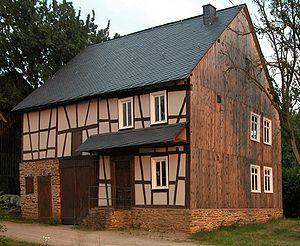
L'écomusée Roscheider Hof est un musée en plein air inauguré en 1976 à Konz. Le musée se trouve sur une hauteur dans la vallée de la Moselle dans le Stadtteil de Konz-Roscheid à la frontière territoriale avec la ville de Trèves. Elle a pour vocation la présentation de la culture rurale de la région de la Moselle et Sarre, à laquelle appartiennent l’Eifel, le Hunsrück et la Sarre ainsi qu'une partie du Luxembourg et de la Lorraine. Avec sa surface d’exposition de 4 000 m² et ses 22 ha de site à l’air libre, ce musée est l’un des plus grands de sa catégorie en Allemagne. L’intérêt pour les expositions telles que un petit monde en étain, les jouets du monde entier et les plaques à taques va au-delà des limites de la région. Le responsable du musée est l’association Volkskunde- und Freilichtmuseum Roscheider Hof, Konz e. V. comptant en son sein plus de mille membres.